Tiger by the Tail (Chase novel)

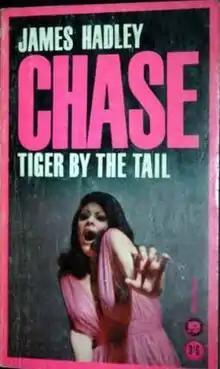
Book Cover

Tiger by the Tail is a 1954 thriller novel written by British author James Hadley Chase. There are several films based on this book.